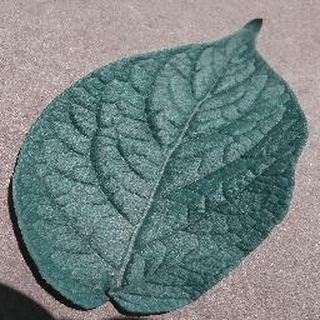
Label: healthy_potato